Deep Rooted Tree

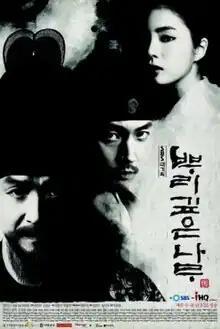
Promotional poster

Deep Rooted Tree is a 2011 South Korean television series starring Han Suk-kyu, Jang Hyuk and Shin Se-kyung. Based on the novel of the same name by Lee Jung-myung, it aired on SBS from 5 October to 22 December 2011 on Wednesdays and Thursdays at 21:55 for 24 episodes.